Mesa Historical Museum

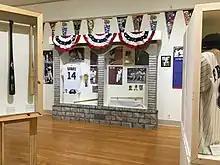

The Mesa Historical Museum is a historical museum in Mesa, Arizona, United States. It was opened in 1987 by the Mesa Historical Society to preserve the history of Mesa, Arizona.